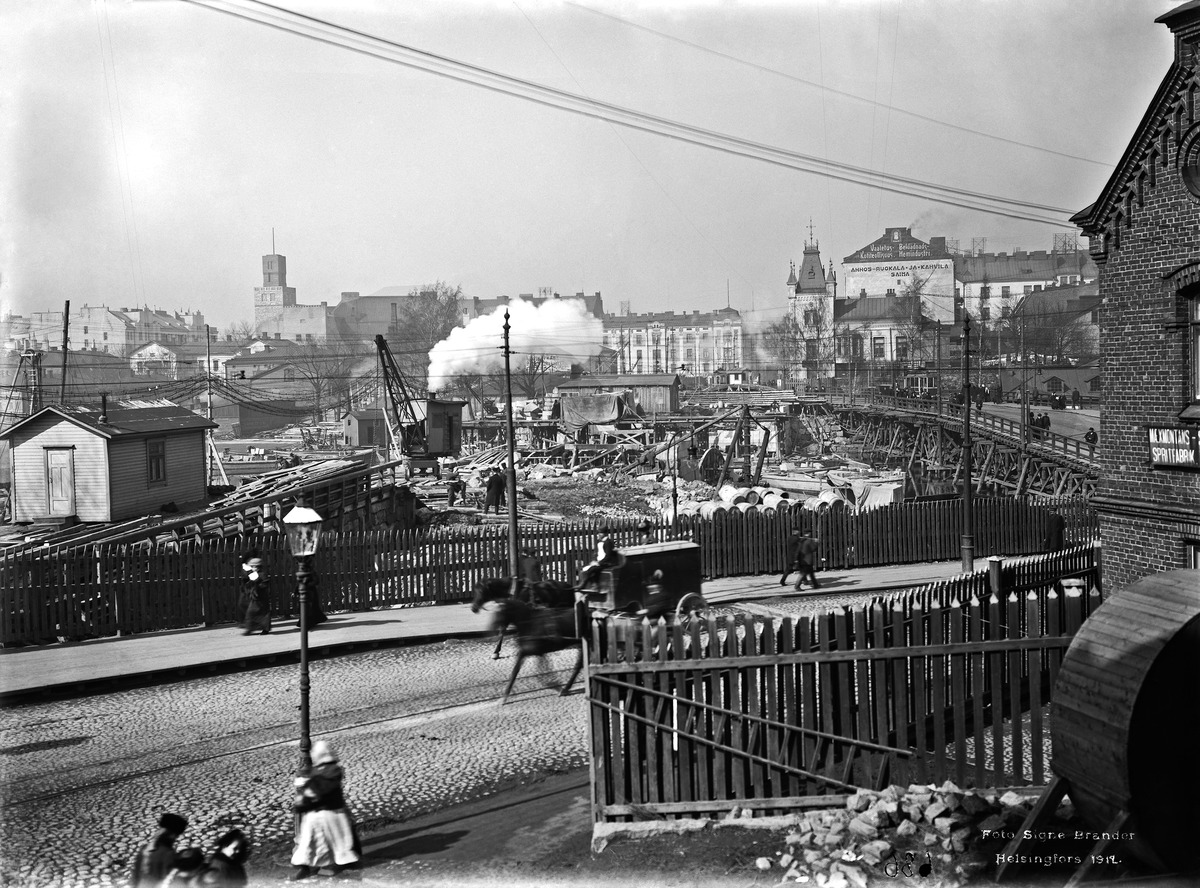
Uutta kivistä Pitkääsiltaa rakennetaan
sisällön kuvaus: Uutta kivistä Pitkääsiltaa rakennetaan. Oikealla väliaikainen puusilta. mustavalkoinen
Kuvaaja: Brander, Signe, valokuvaaja
Ajankohta: kuvausaika 1912
Paikka: Suomi, Uusimaa, Helsinki, Siltasaari Helsinki, Pitkäsilta
Aiheet: raitiotiet, mainonta, liikenneväylät, sillat, hevoset, ajoneuvot hevosajoneuvot, rakennustyöt, rakennustyömaat